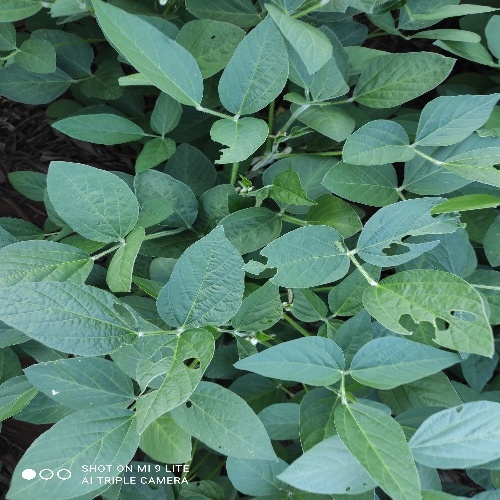
Label: Caterpillar